Karmele Marchante

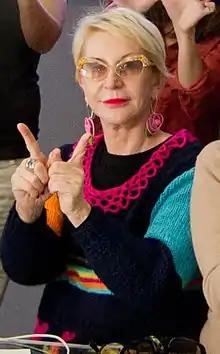
Karmele Marchante in 2015

María del Carmen Marchante Barrobés (Tortosa, Tarragona, 15 September 1946), better known as Karmele Marchante, is a Spanish journalist and feminist with an extensive career in all media and also known for her time in the tabloids.